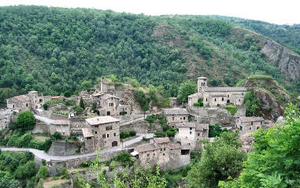
Cet article recense les sites naturels protégés dans la Loire, en France.
Malleval est une commune française située dans le département de la Loire en région Auvergne-Rhône-Alpes. Elle fait partie du parc naturel régional du Pilat.
Villages et cités de caractère est un label officiel, délivré par le Comité départemental du tourisme, avec pour objectif de mettre en réseau dans son département l'ensemble des communes présentant un patrimoine architectural et paysager remarquable dans un but de développement du tourisme. Ces communes s'engagent à mettre en valeur leurs ressources respectives en répondant aux critères d'une charte établie par les autorités départementales.